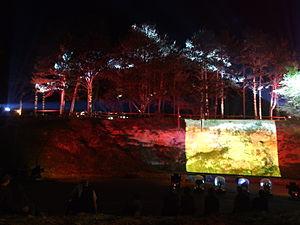
Spectacle Dernière nuit
Le Chemin des Dames ou RD 18 CD est une route départementale française dans le département de l'Aisne entre Laon, Soissons et Reims, en France.